Louis-Philippe Brodeur

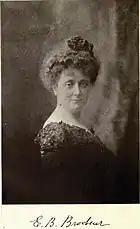
Madame Emma Brodeur by William James Topley

Louis-Philippe Brodeur married Emma Brillon, daughter of J. R. (Joseph-Régnier) Brillon, of Belœil, P.Q.,